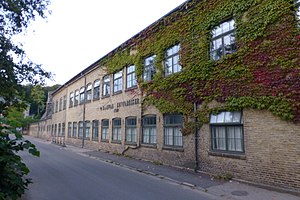
Raadvad (virksomhed)
Raadvad gamle bygninger i Raadvad
Raadvad fabrikker ved Mølleåen
Raadvad, grundlagt 1758, er en dansk virksomhed, der producerer køkkenudstyr.